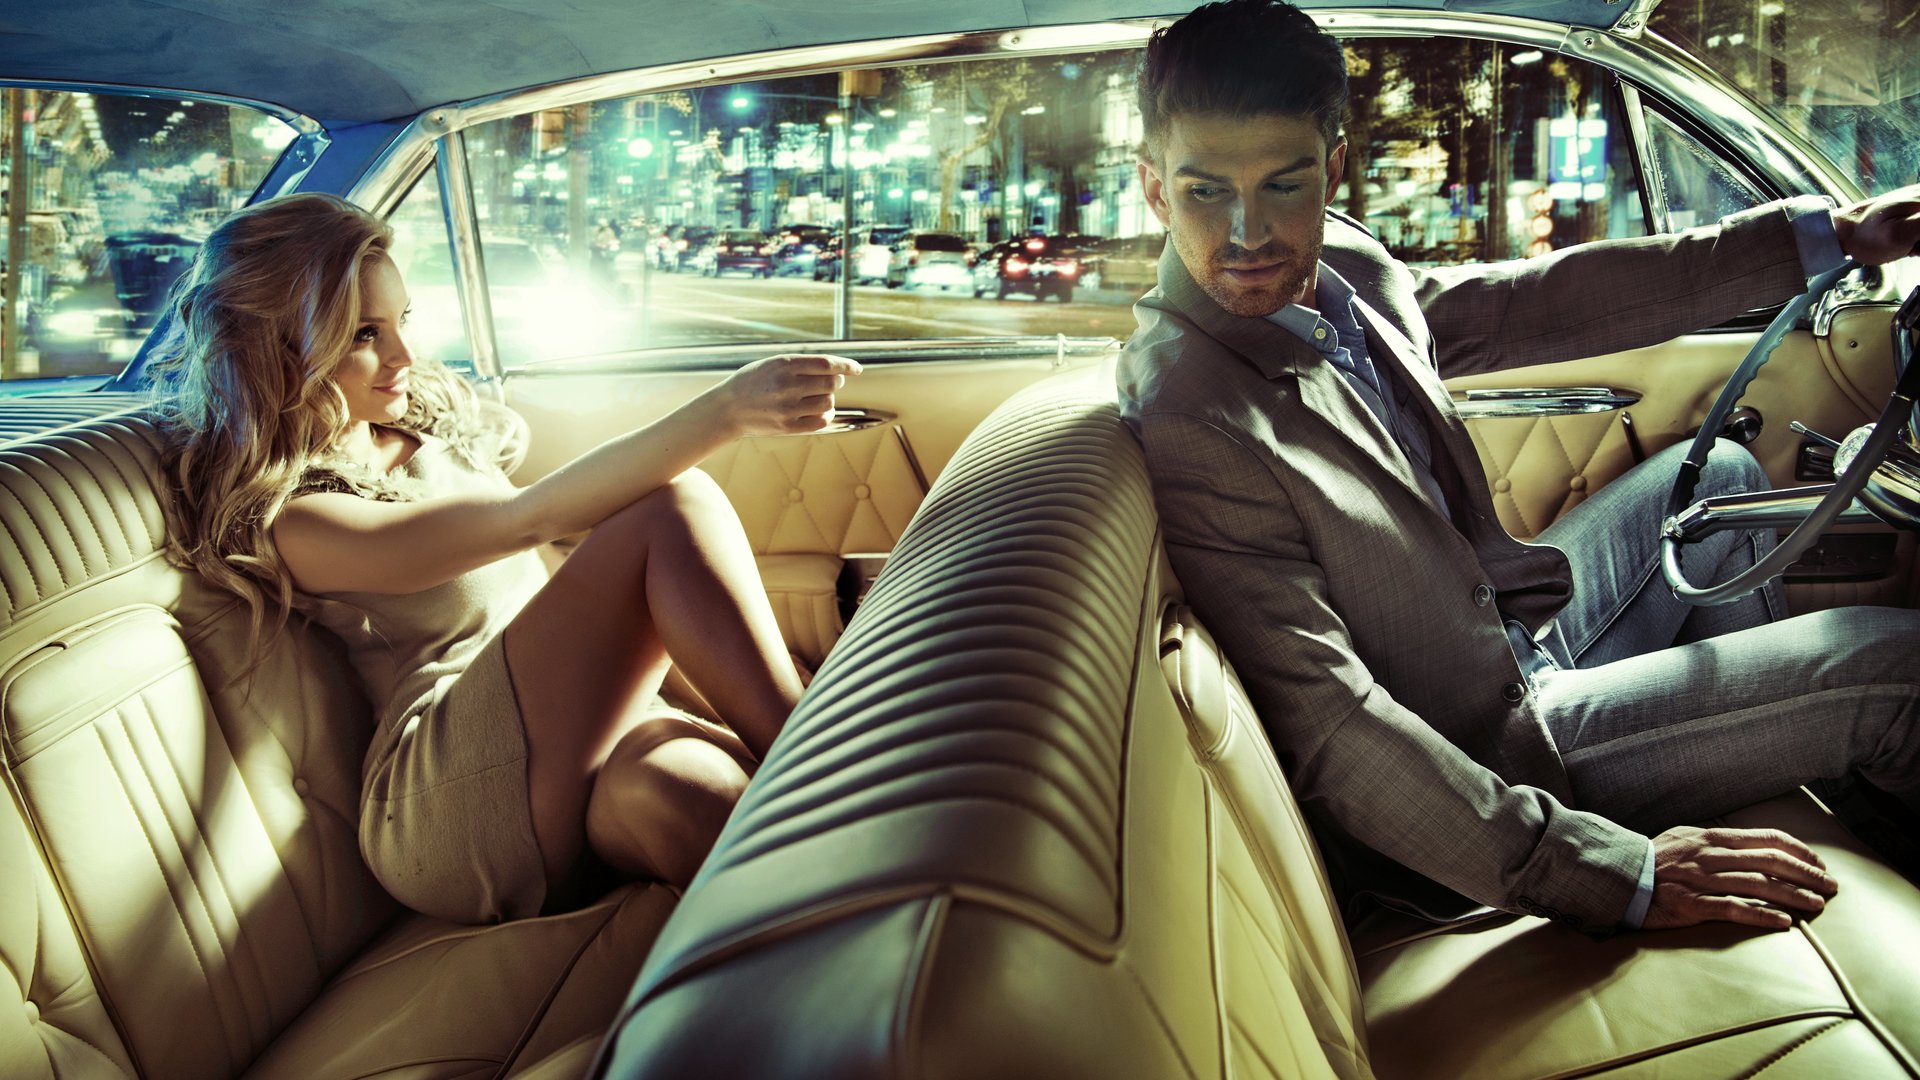
jena, motor vehicle, luxury vehicle, vehicle, car, passenger, family car, automotive design, cool, vehicle door, personal luxury car, mid size car, car seat